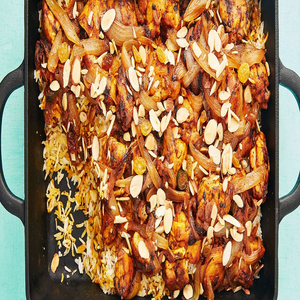
Dish: biryani